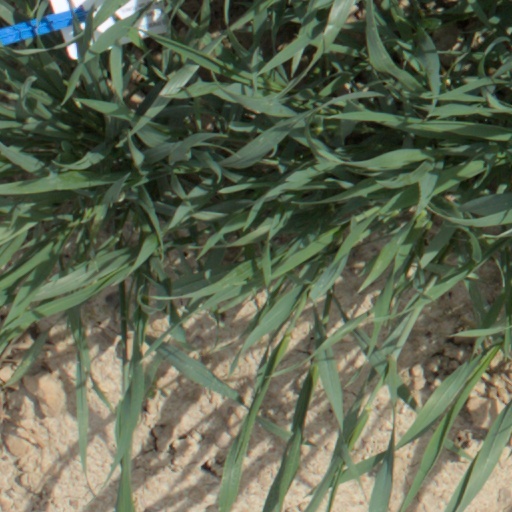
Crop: wheat